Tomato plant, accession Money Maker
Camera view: vertical (180 deg); turntable rotation: 60 degrees
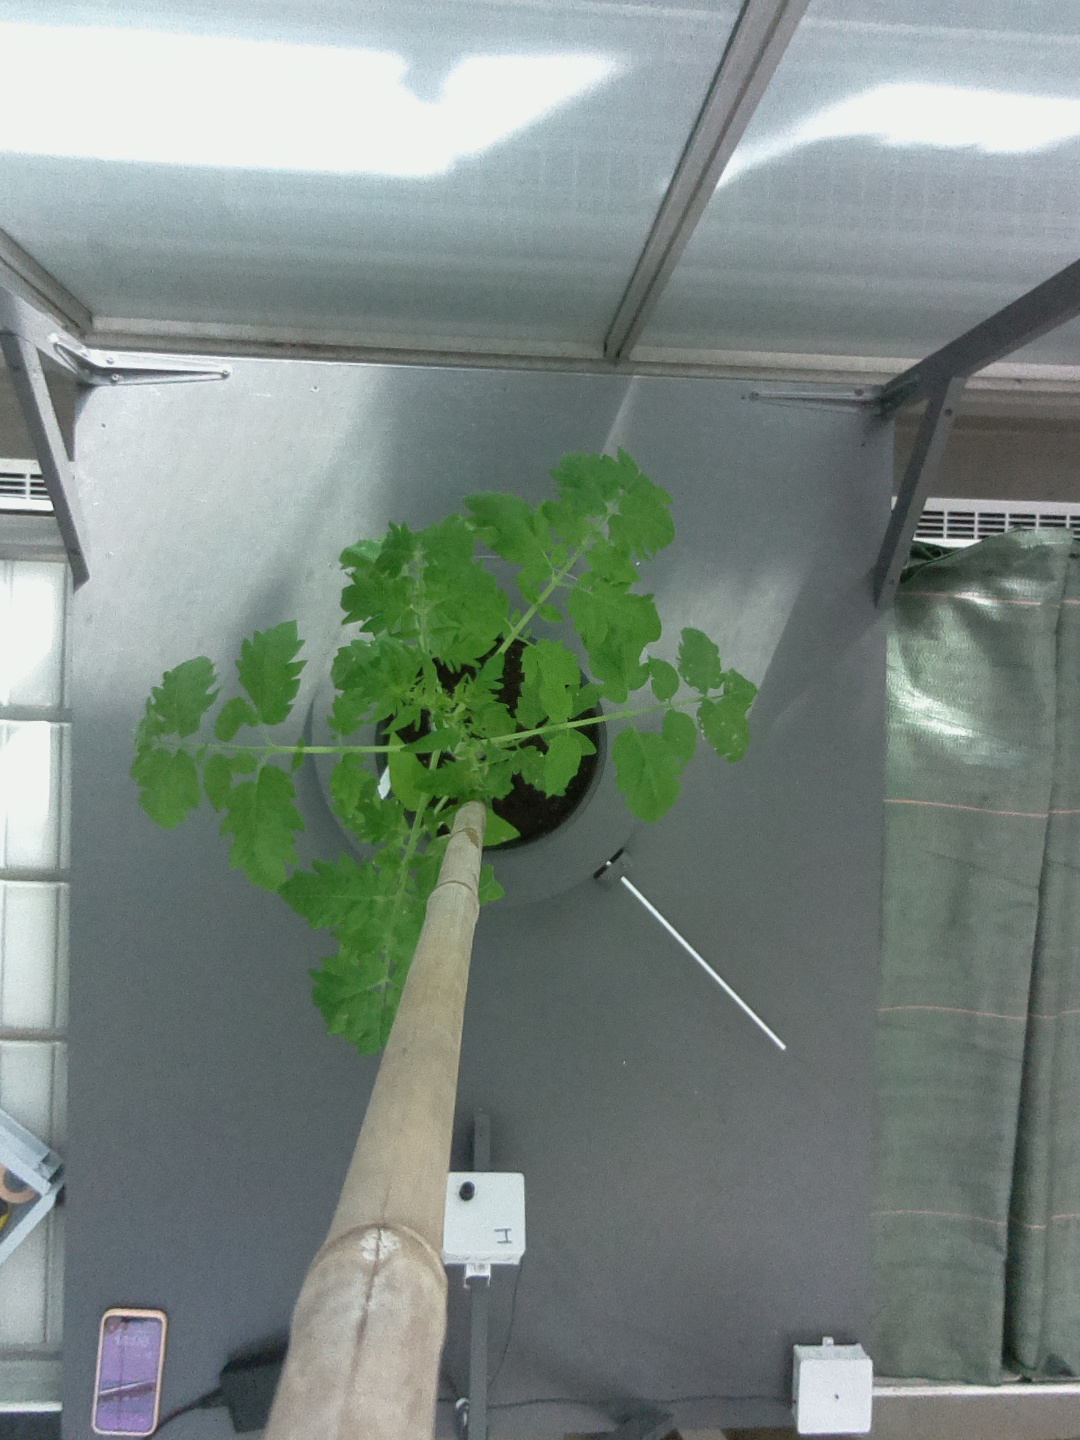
BBCH growth stage 15: 10 of true leaves visible